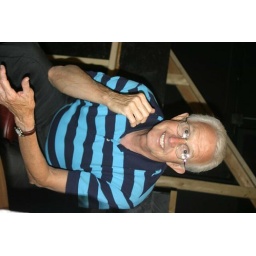
Pat is over here is his blue bumble bee shirt having his own party.